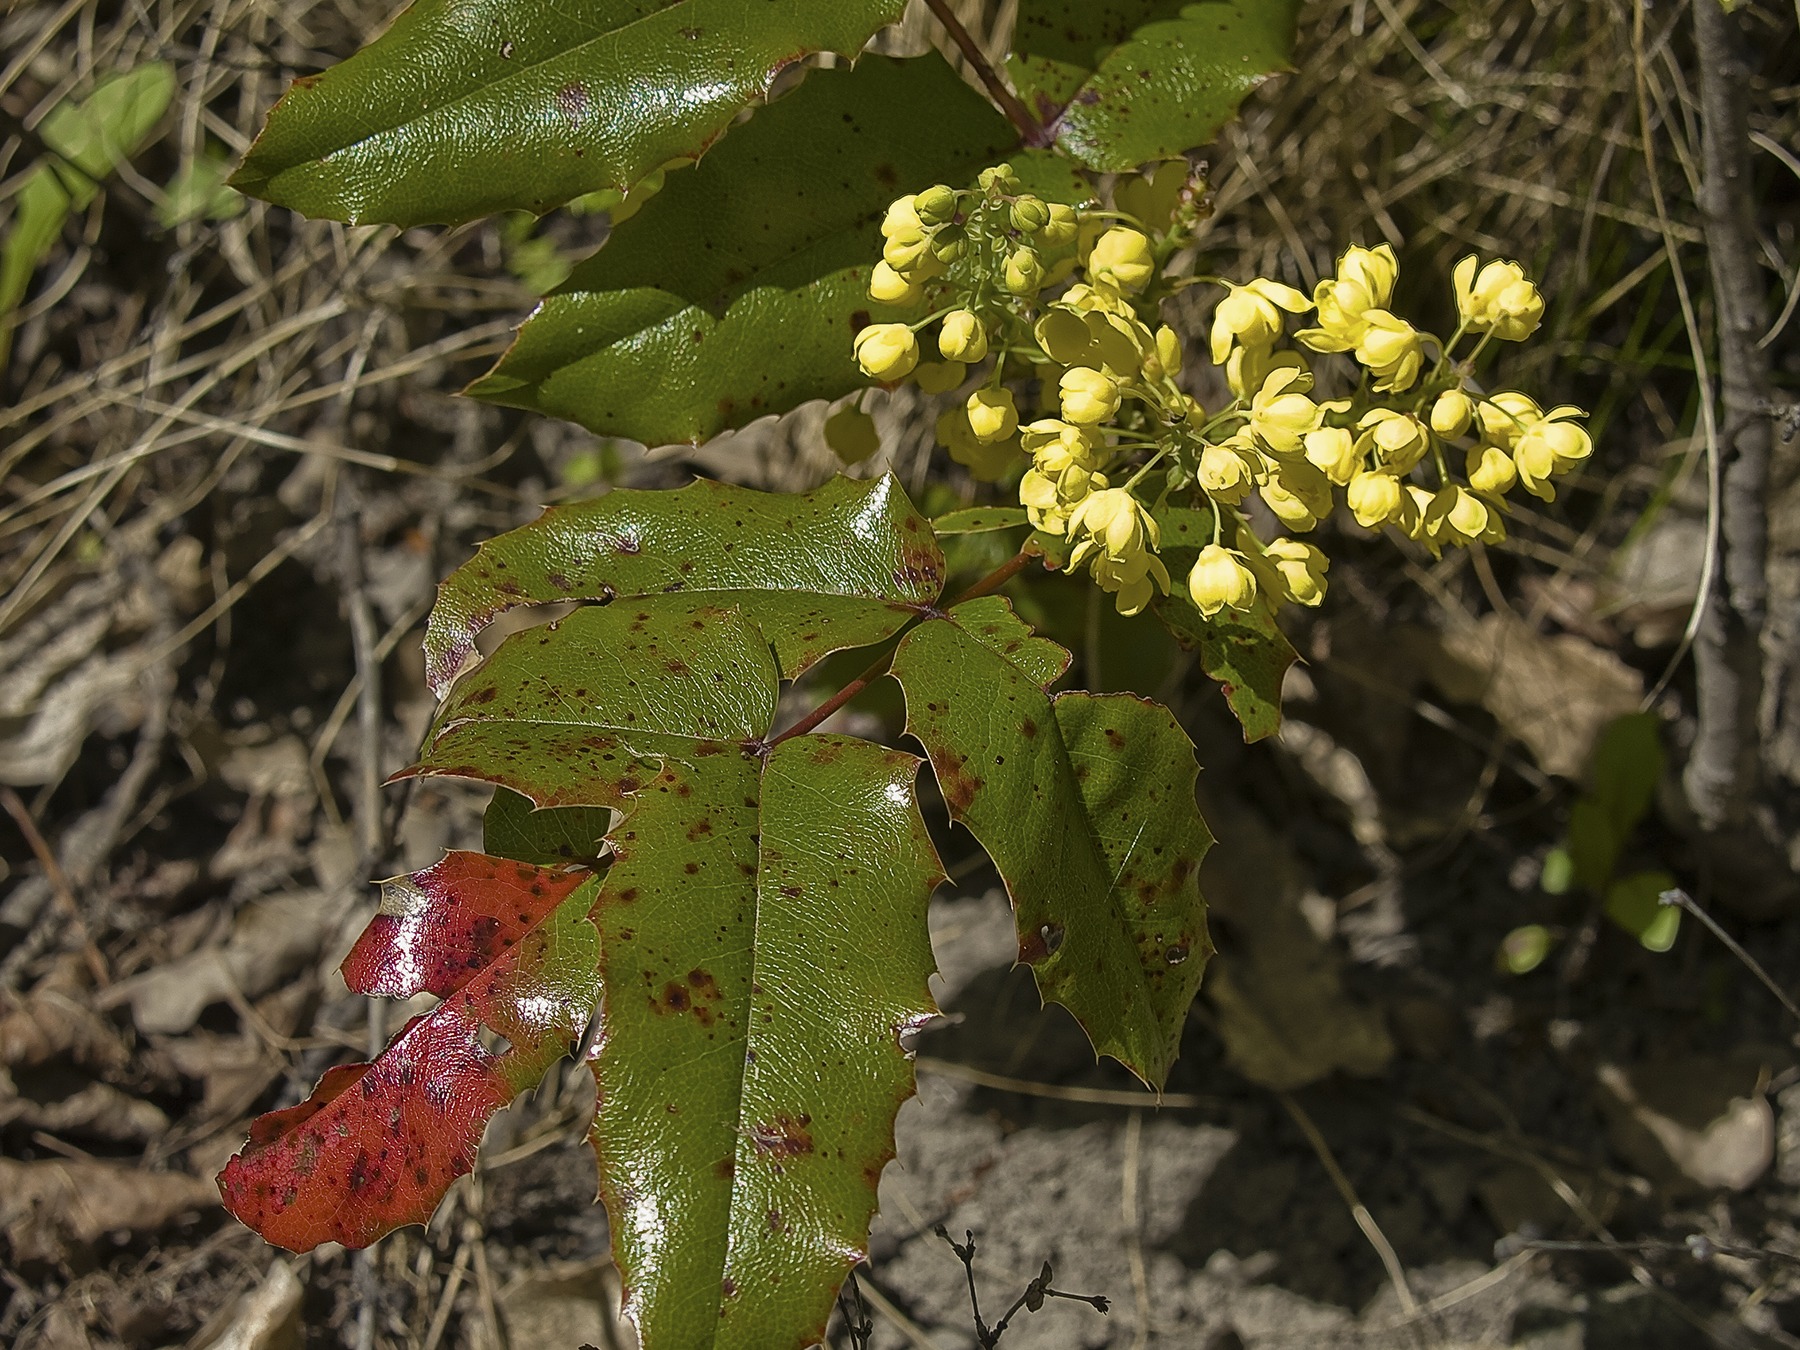
tree, nature, forest, blossom, plant, fruit, leaf, flower, bloom, celebration, decoration, food, symbol, produce, evergreen, holiday, botany, christmas, flora, season, festive, wildflower, berries, ornate, decorative, shrub, seasonal, toxic, deciduous, xmas, traditional, poisonous, flowering plant, wreaths, woody plant, land plant, English holly, dioecious, llex aquifolium, medicinally